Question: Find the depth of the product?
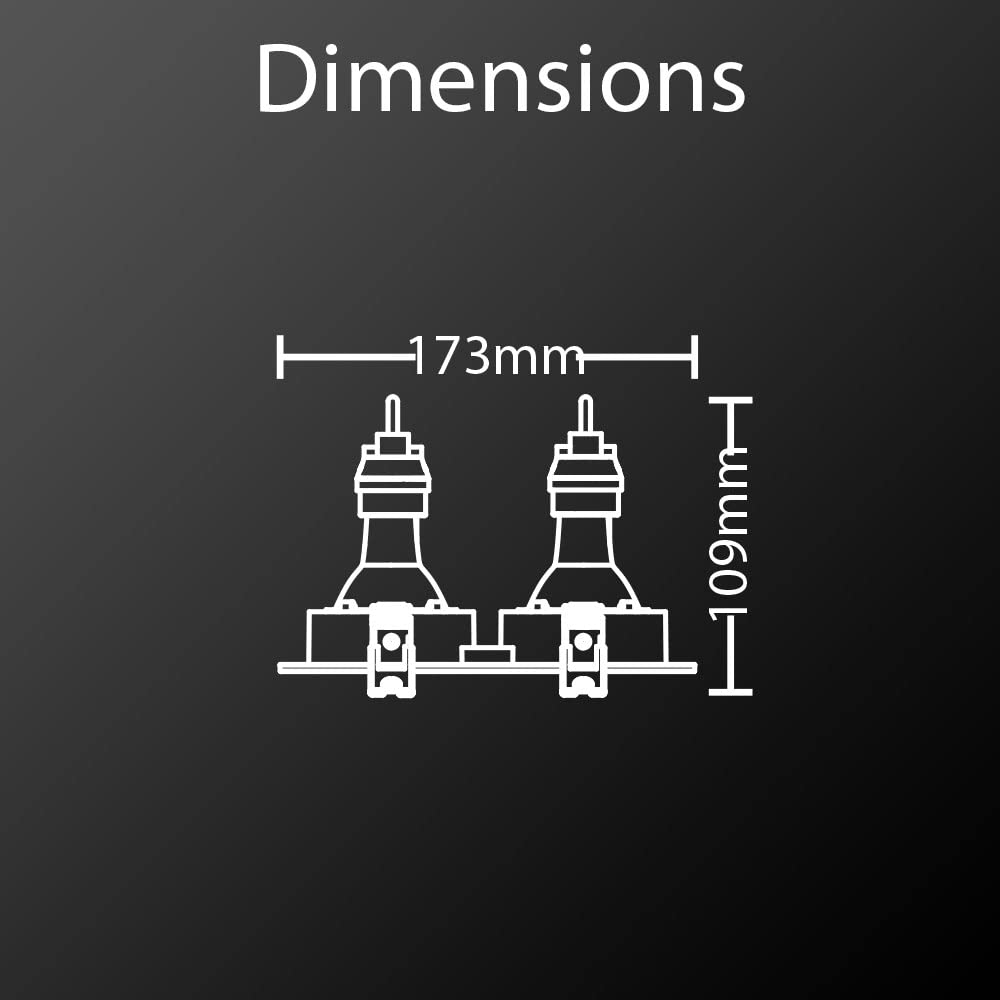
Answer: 173.0 millimetre